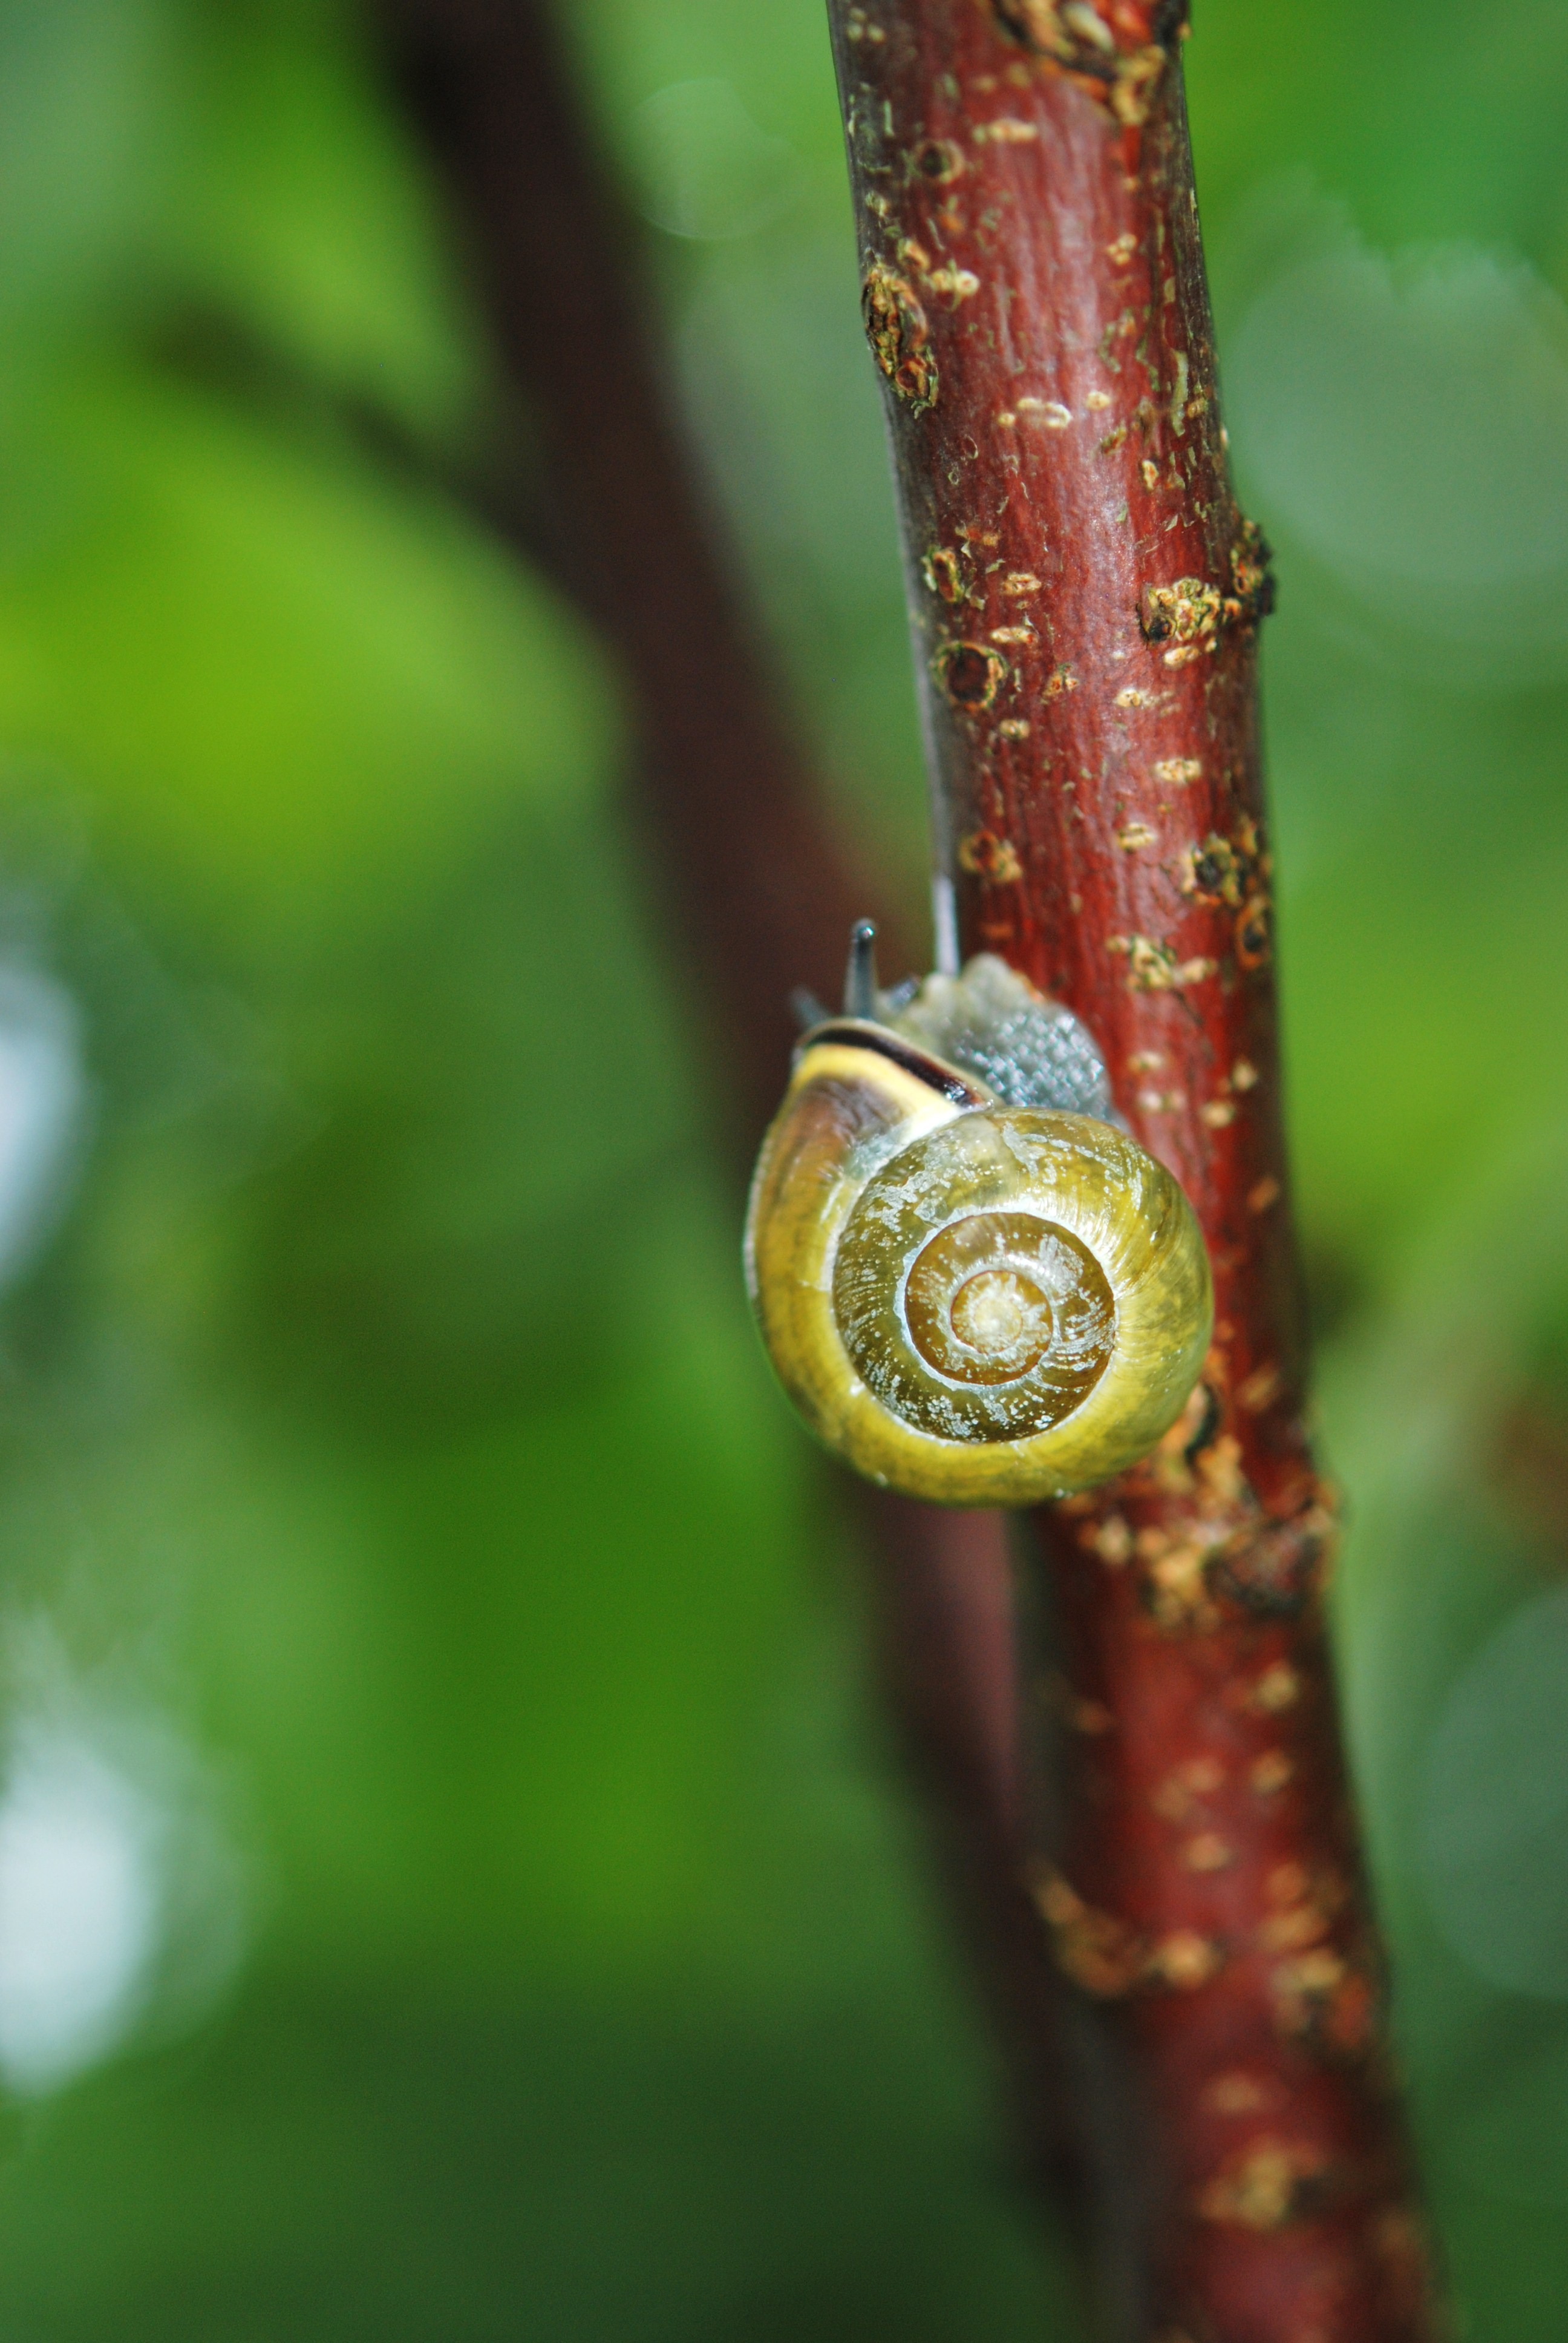
tree, nature, branch, plant, photography, stem, leaf, spiral, flower, animal, green, botany, flora, fauna, close up, crawling, mollusk, snail, sticky, bud, macro photography, plant stem